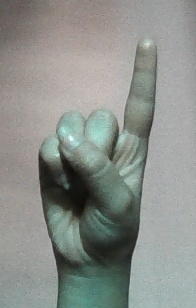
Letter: bb